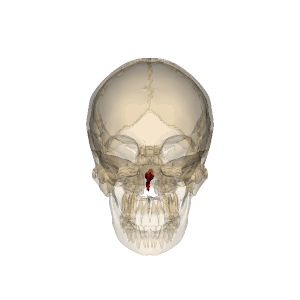
Le vomer est un os unique et médian qui appartient à la cloison nasale dont il constitue la partie postéro-inférieure. Le vomer est un os plat.